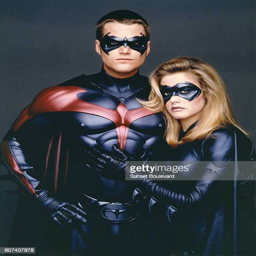
actors on the set of crime fiction film directed by film director